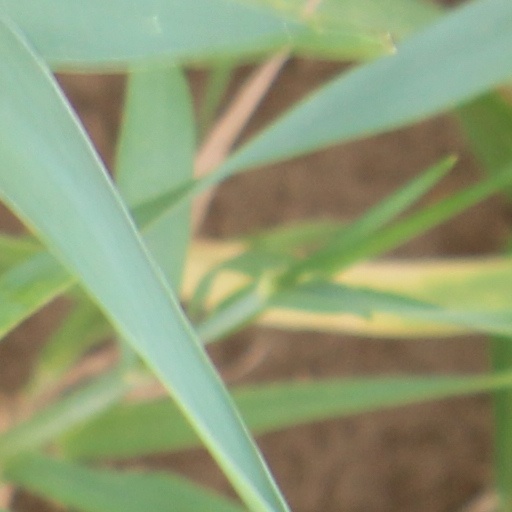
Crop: wheat